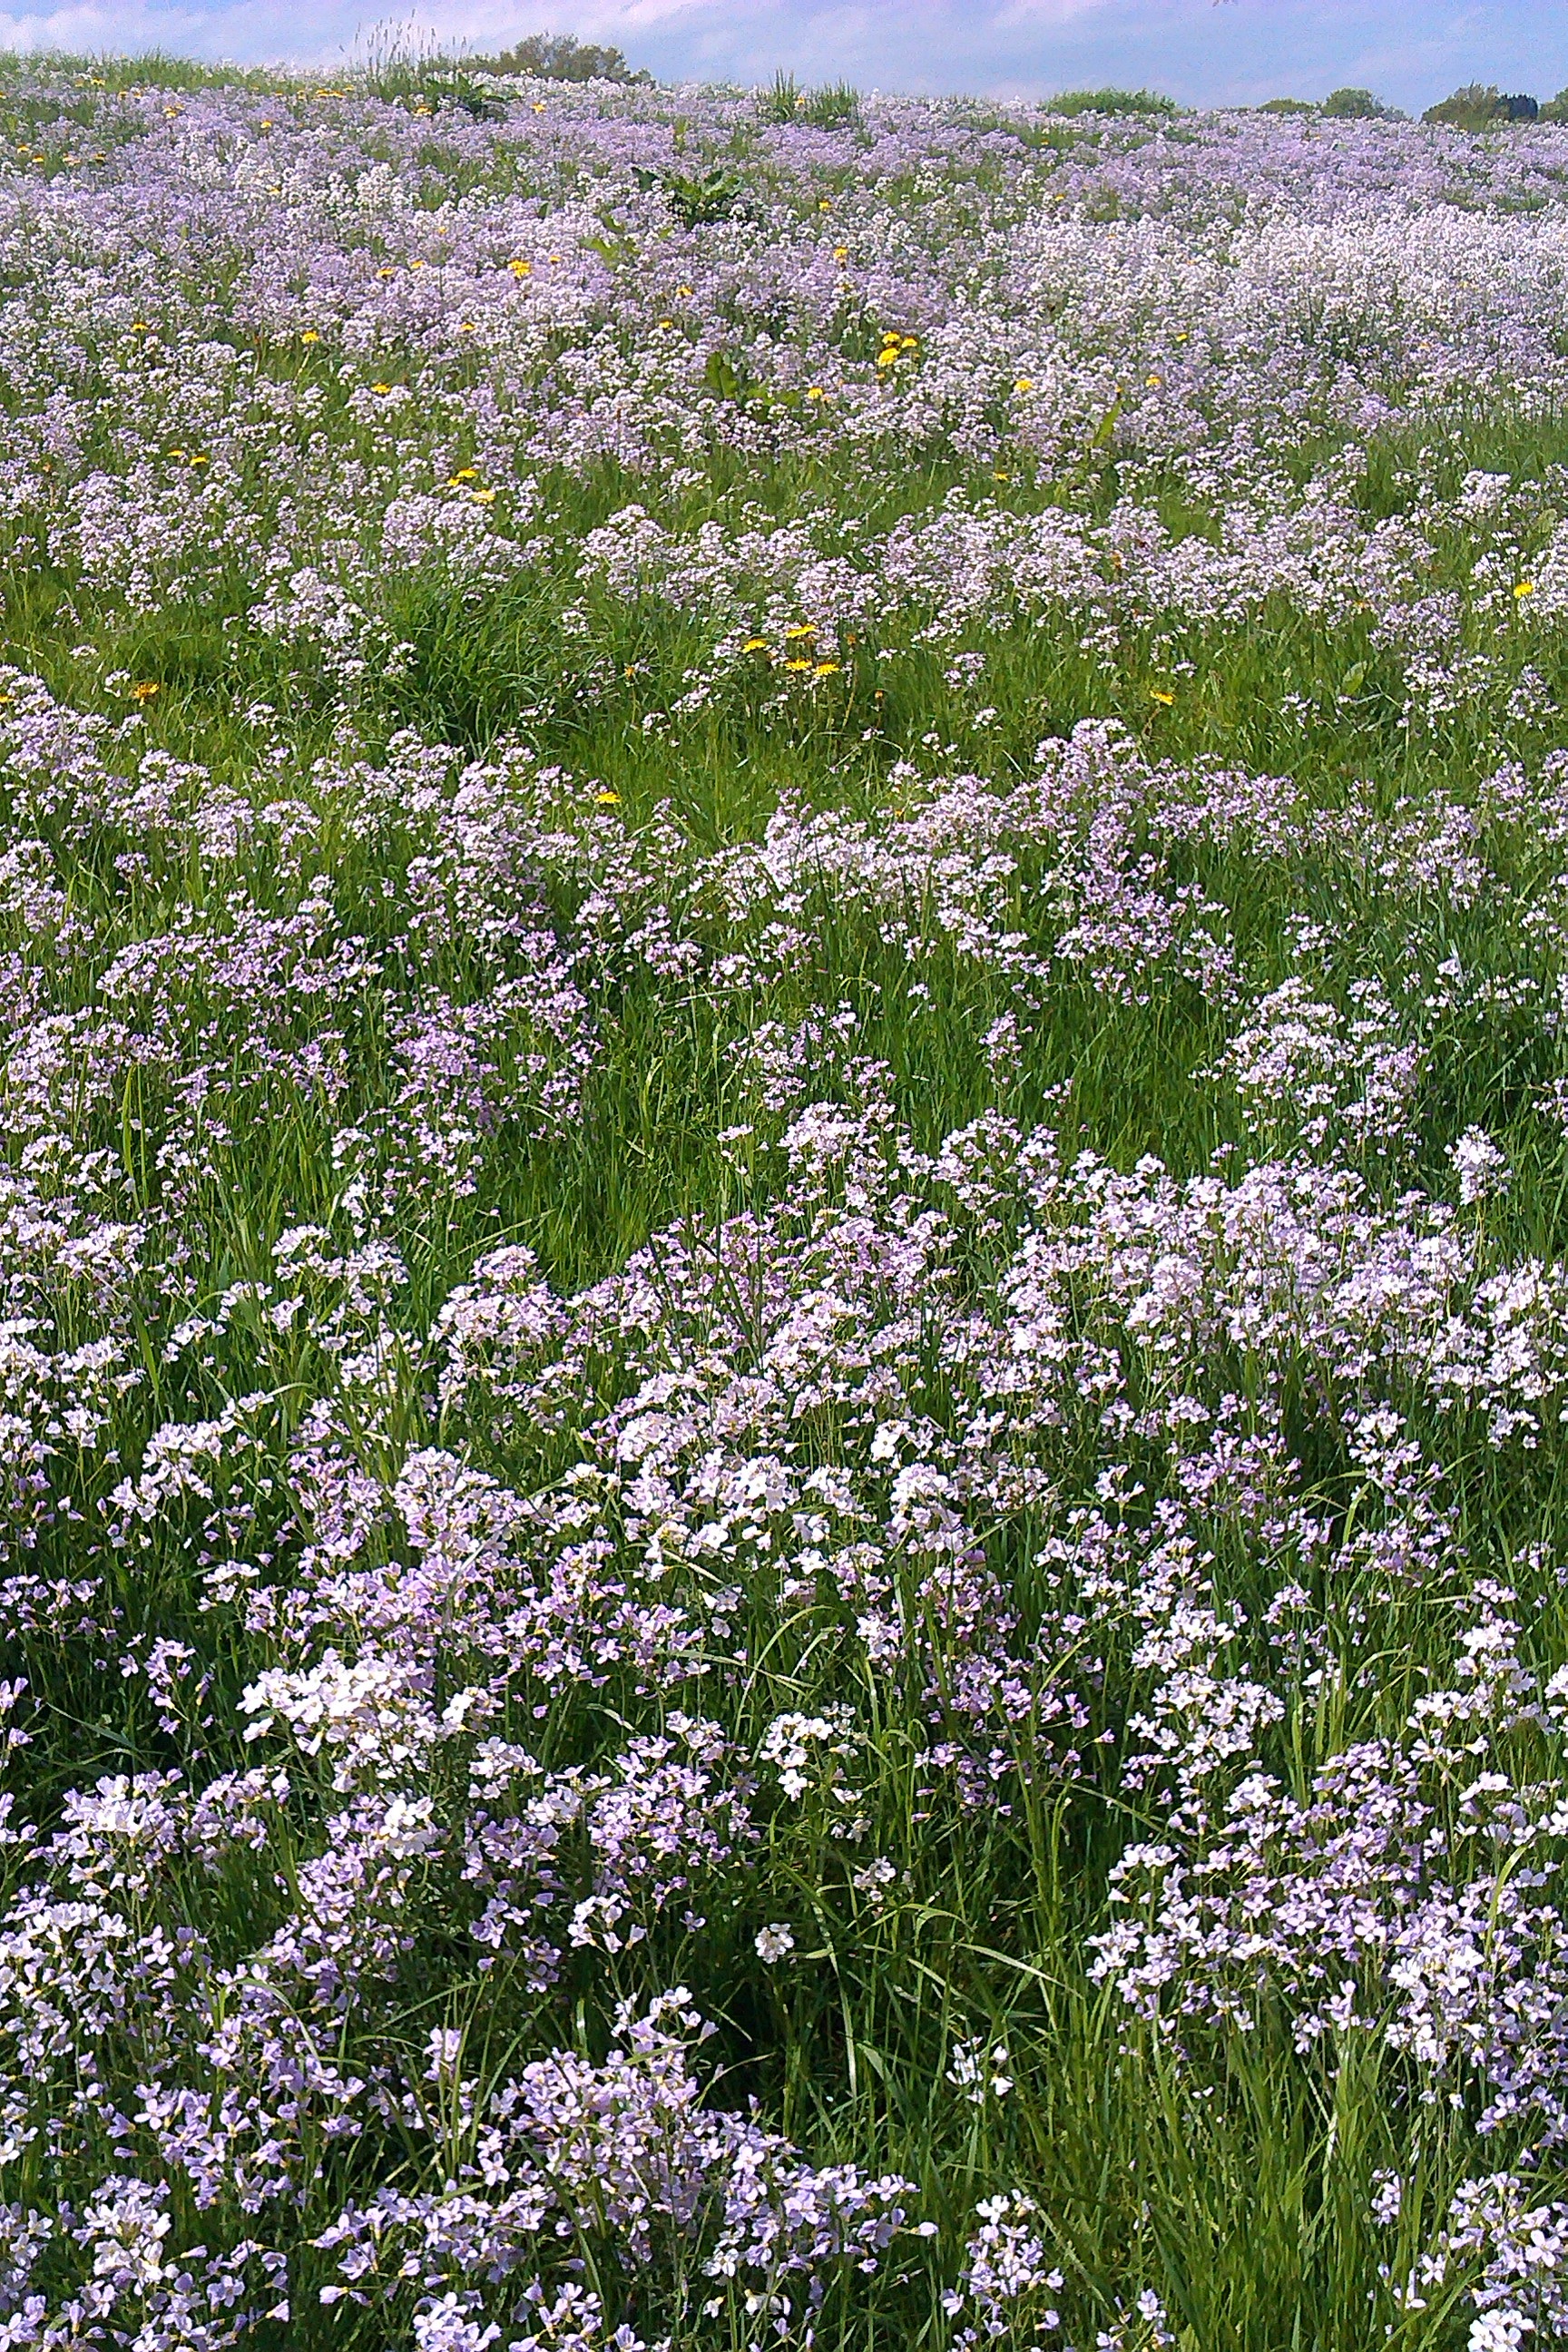
nature, plant, field, meadow, flower, herb, flora, wildflower, flowers, ecosystem, flower meadow, anthriscus, flowering plant, cow parsley, land plant